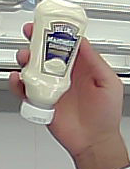
Product: heinz_mayo